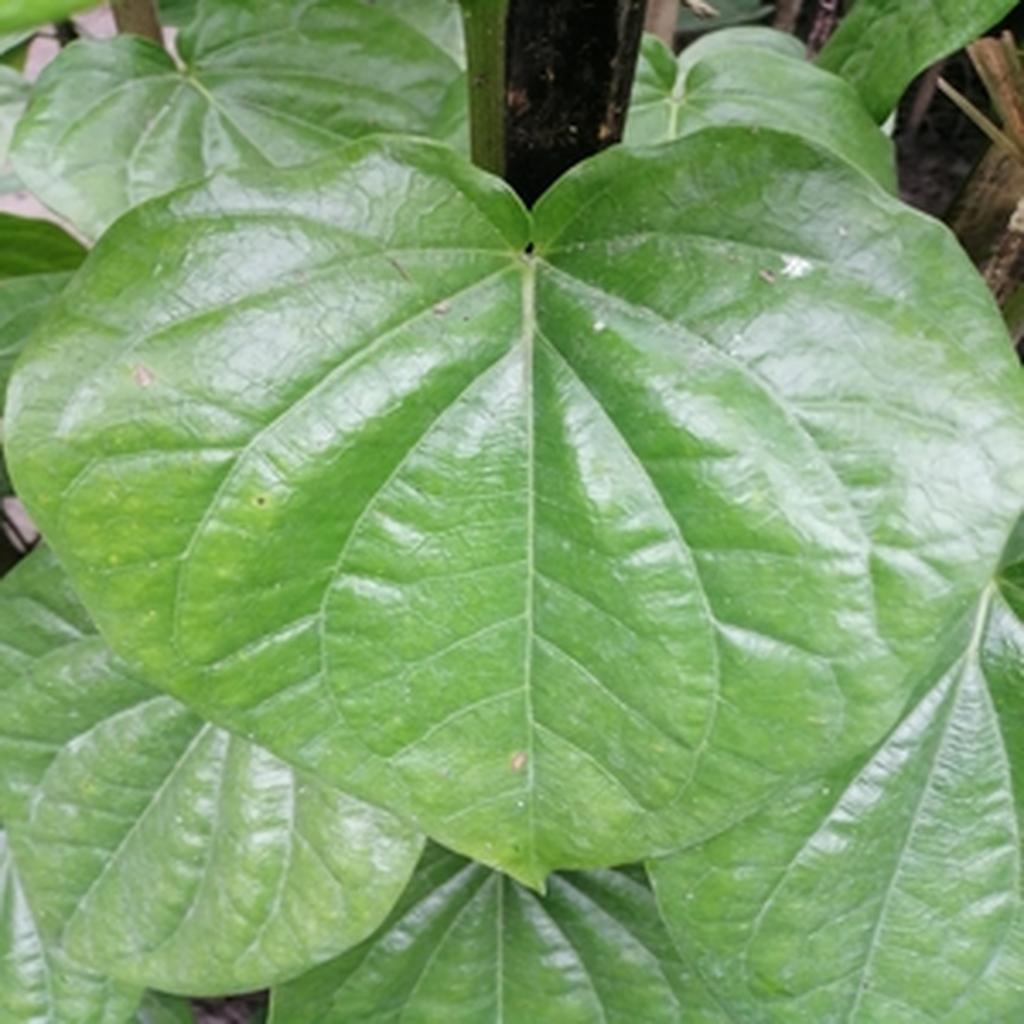
Label: Healthy_Leaf